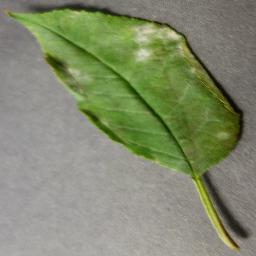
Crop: cherry
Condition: (including_sour)_powdery_mildew